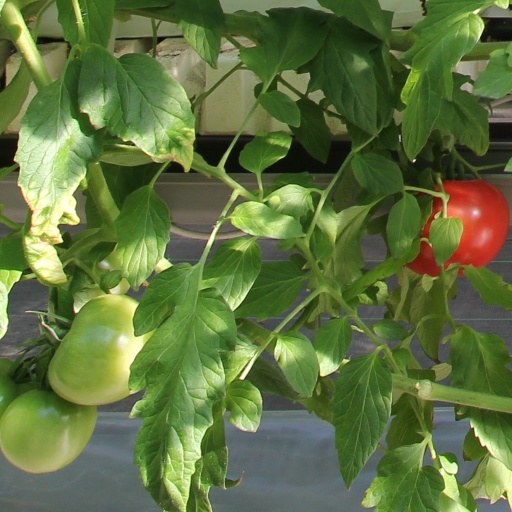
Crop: tomato